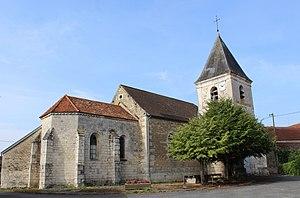
L'église.
Meures est une commune française rurale située dans le département de la Haute-Marne, en région Grand Est.